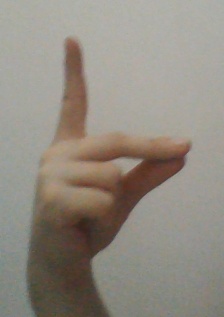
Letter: ta